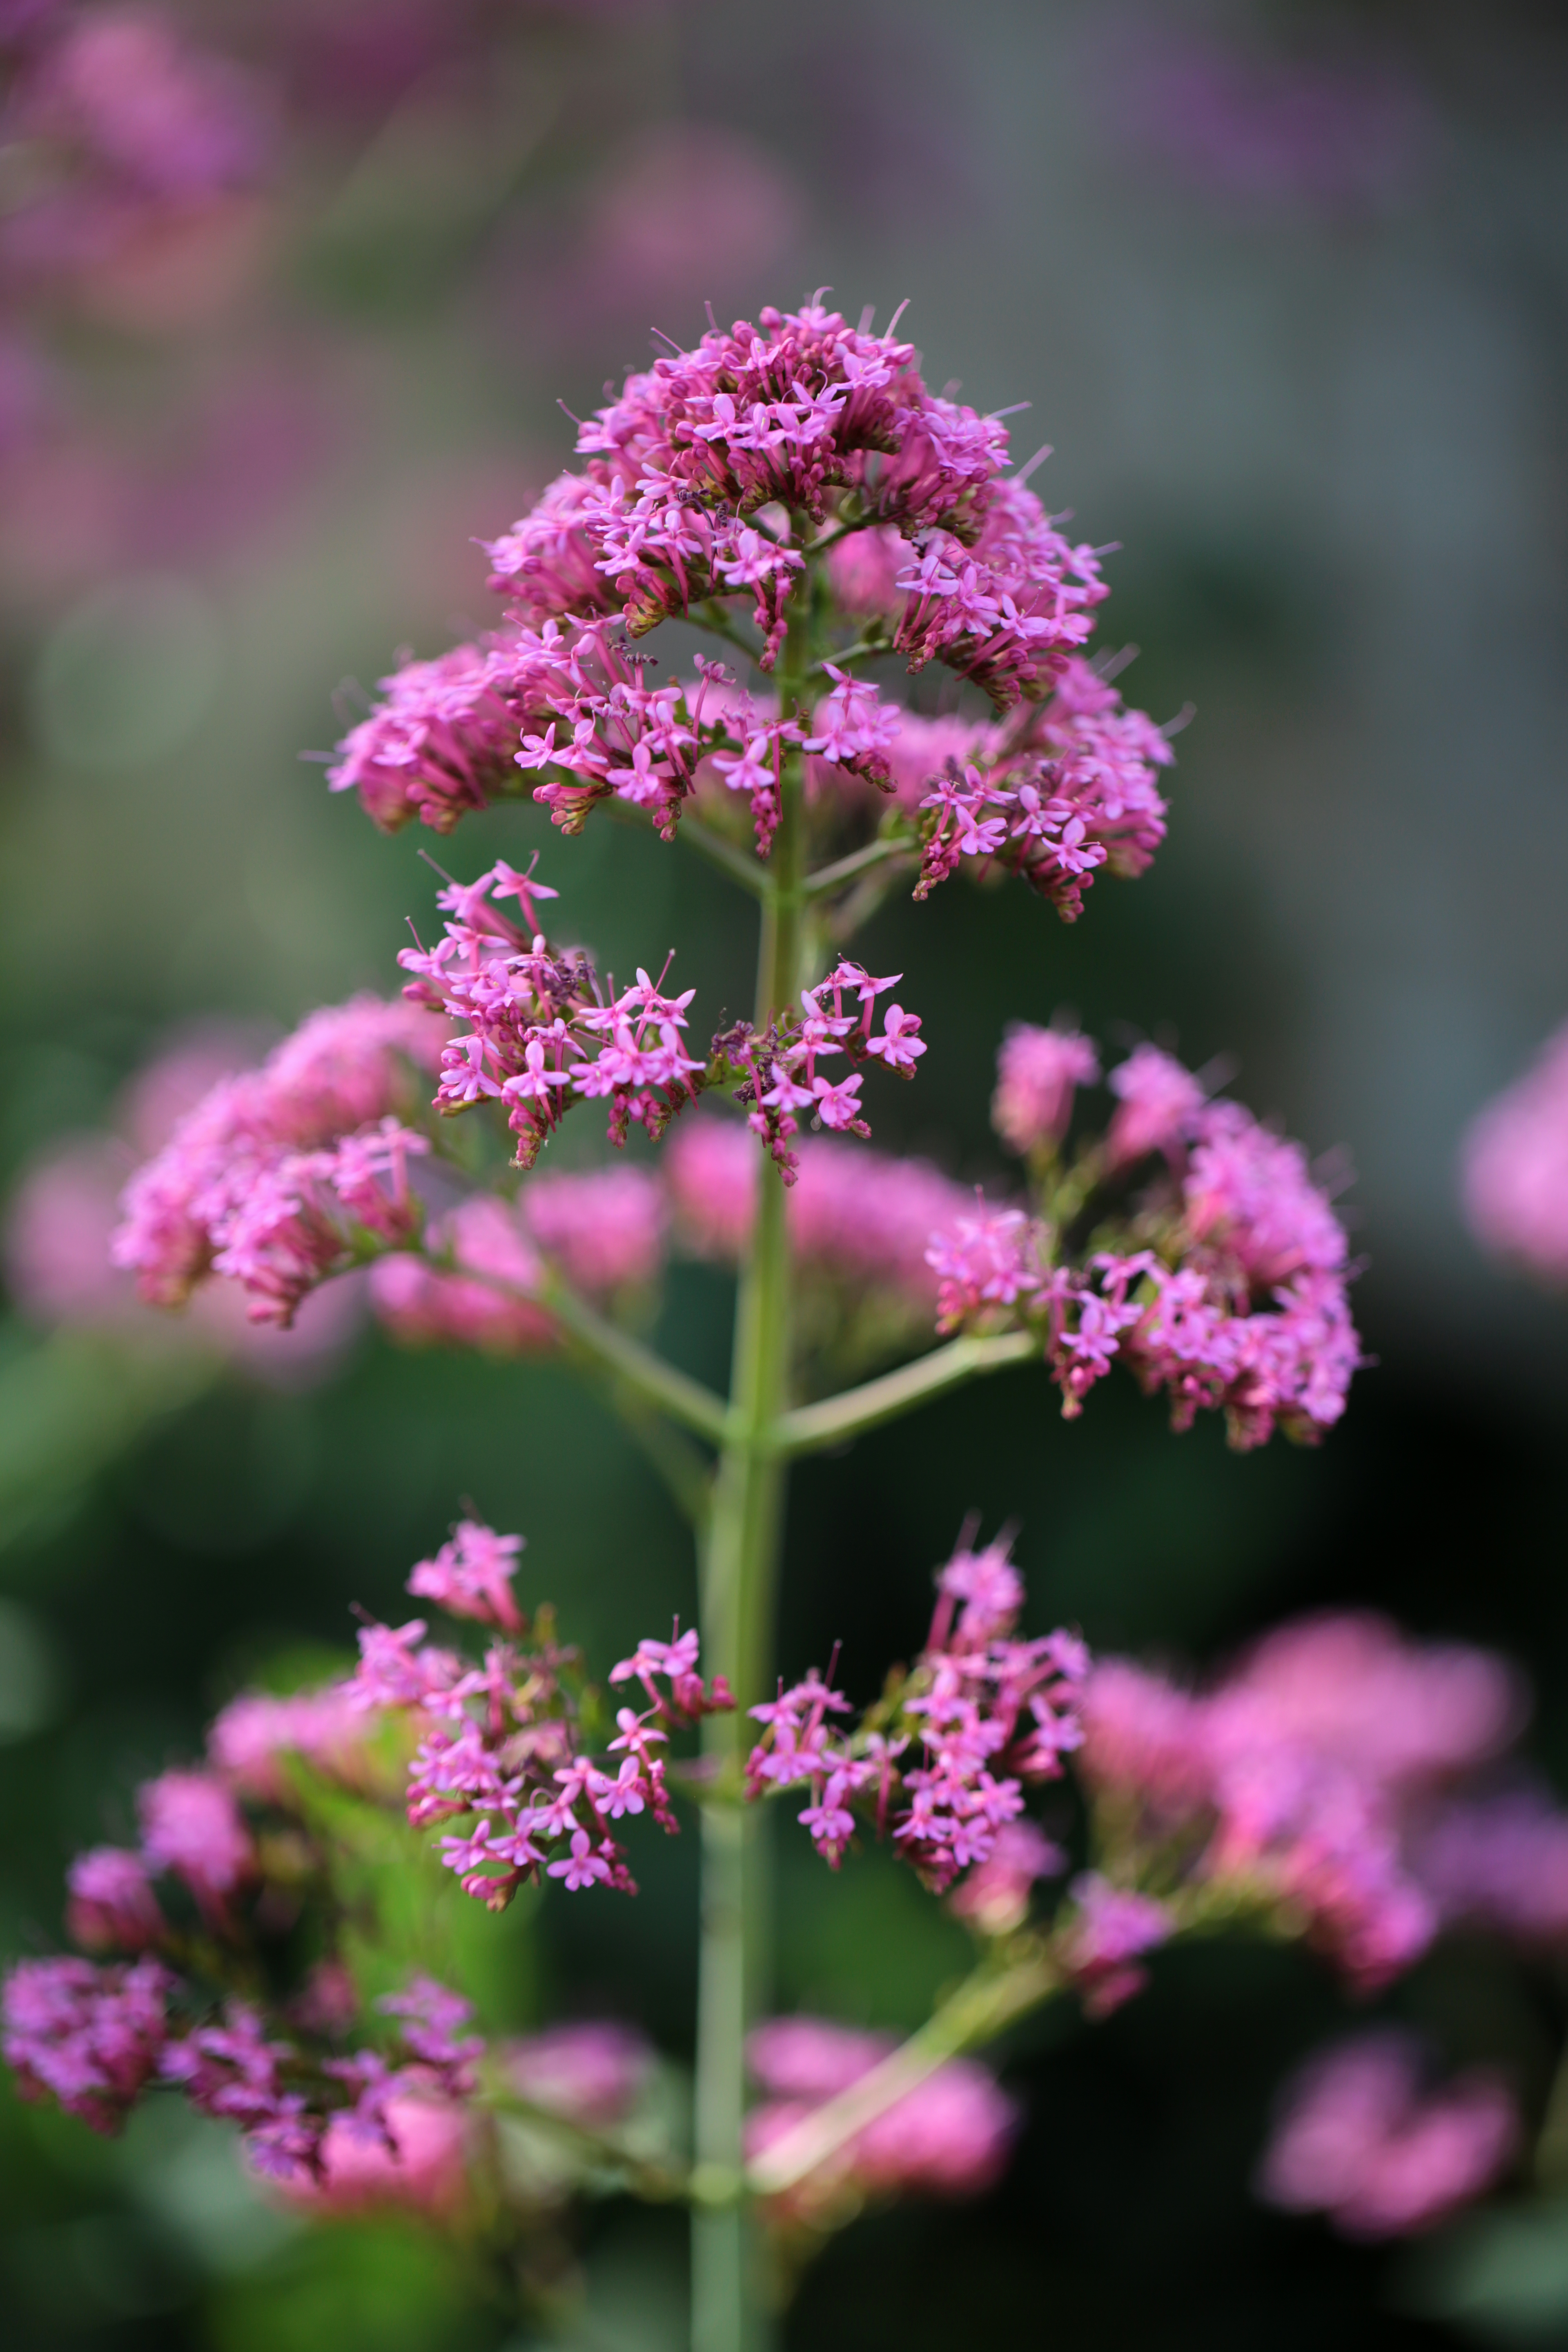
blossom, plant, flower, france, europe, herb, canon, botany, flora, wildflower, midi, shrub, jardin, printemps, southfrance, sdfrankreich, zuidfrankrijk, mditerrane, botanique, frankrijk, floraisons, frankreich, lilasdespagne, centrantherouge, macro photography, flowering plant, annual plant, land plant, english lavender